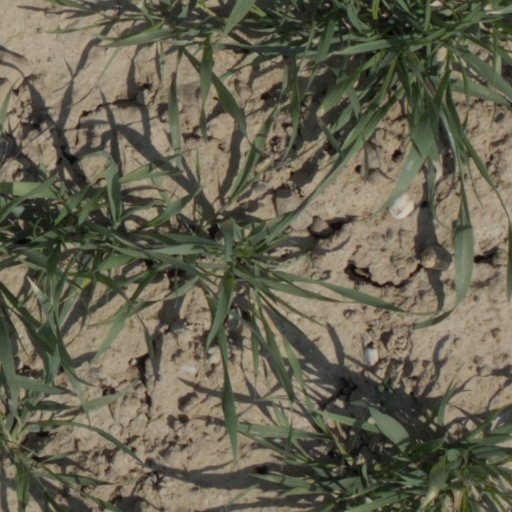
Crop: wheat